Answer in natural language. Which point is closer to the camera taking this photo, point A  or point B? Choose between the following options: B or A
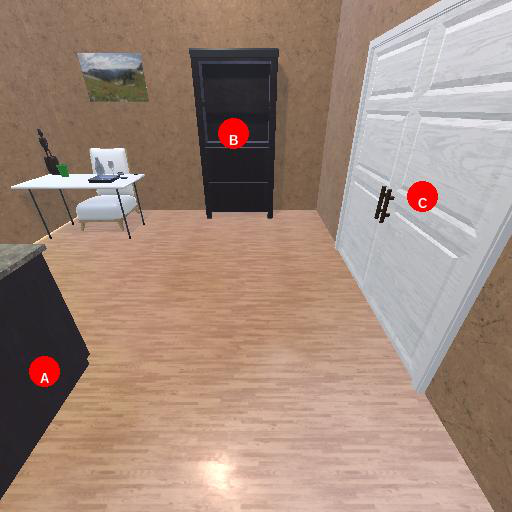
<answer>A</answer>